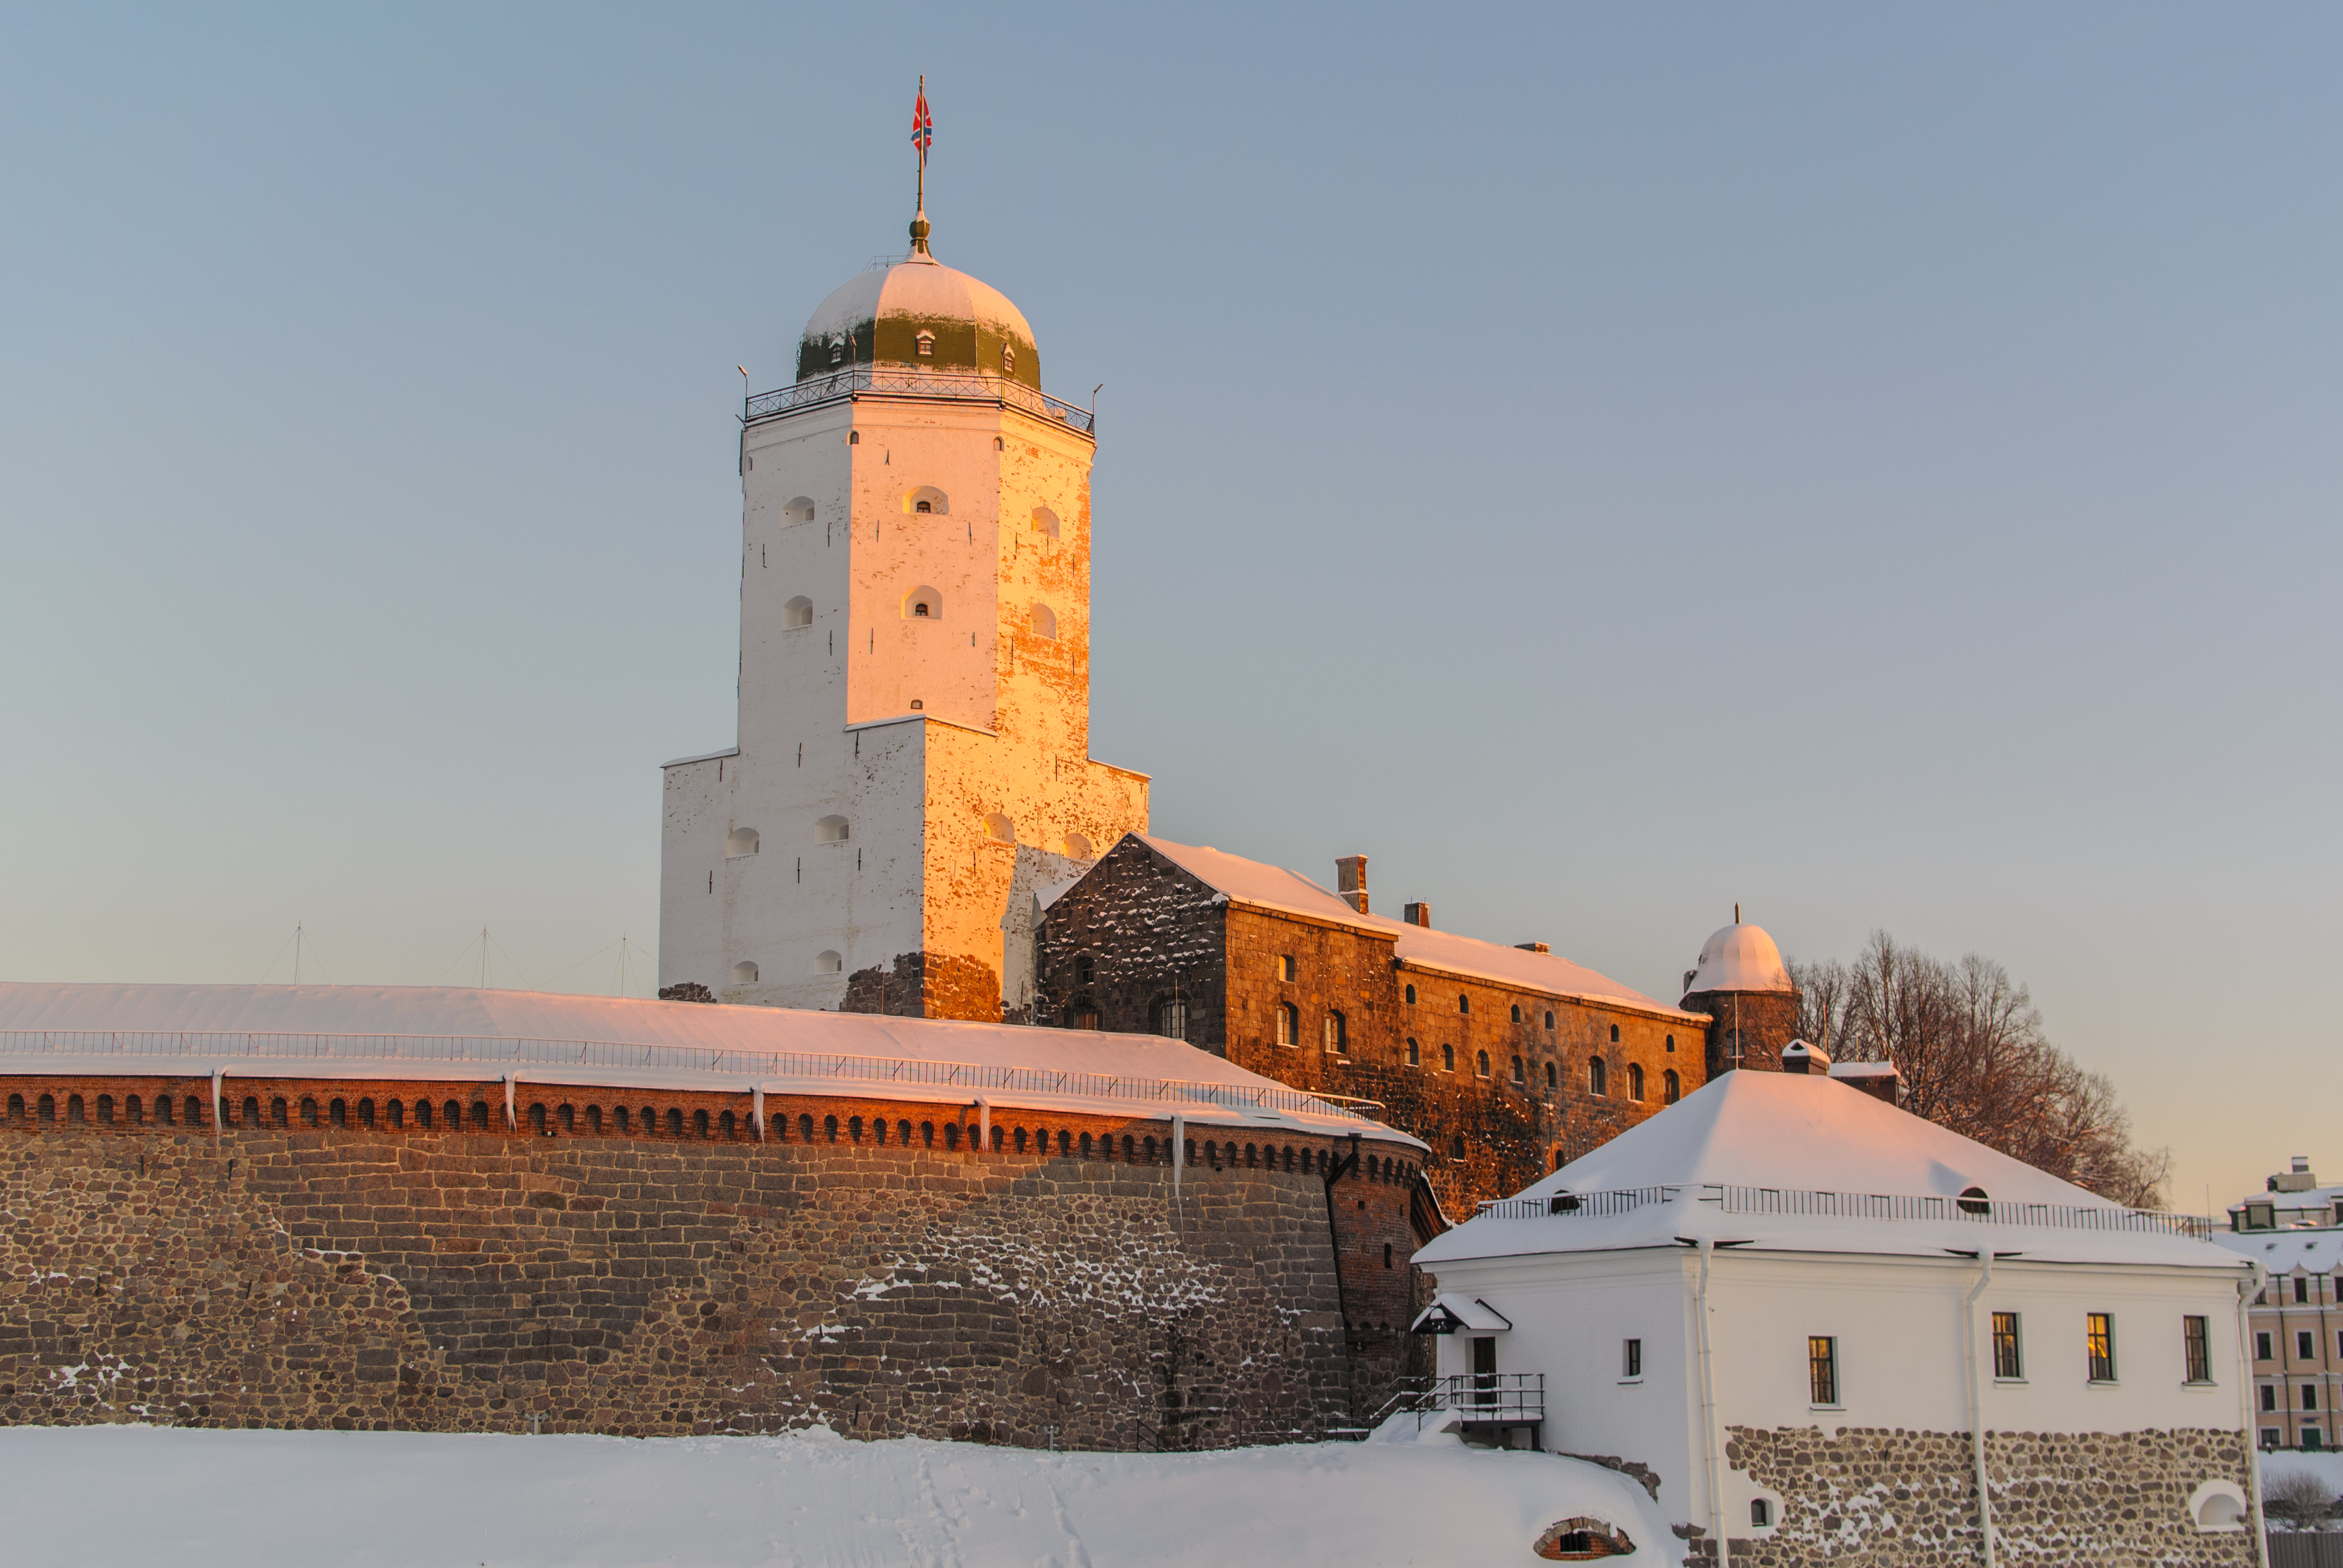
images, sky, window, snow, building, freezing, city, facade, roof, landscape, turret, medieval architecture, winter, art, evening, holy places, steeple, place of worship, church, historic site, horizon, tree, tourism, tower, bell tower, plant, spire, precipitation, convent, history, finial, monastery, chapel